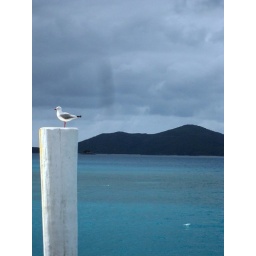
Seagull on white pole at Lindeman Island in Australia 2007. Taken with Canon IXUS 65